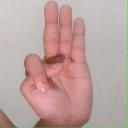
अक्षर: भ